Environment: real
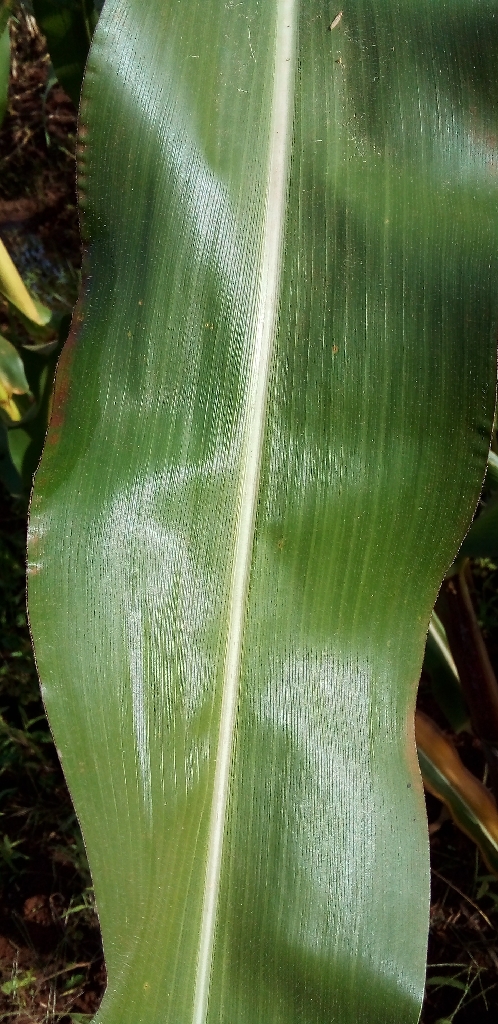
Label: healthy